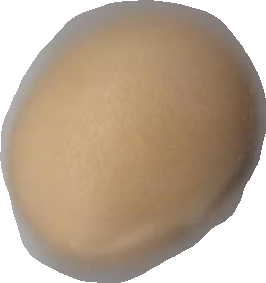
Variety: Grobogan